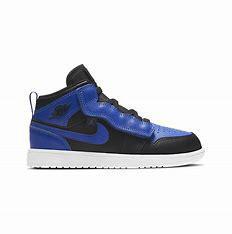
Brand: Jordan
Model: 1 Alt